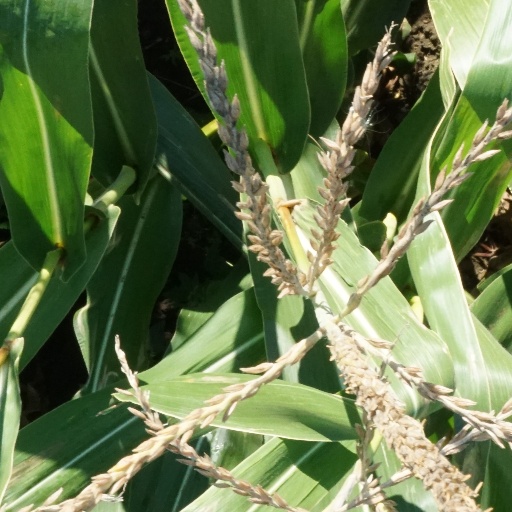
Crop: maize; corn